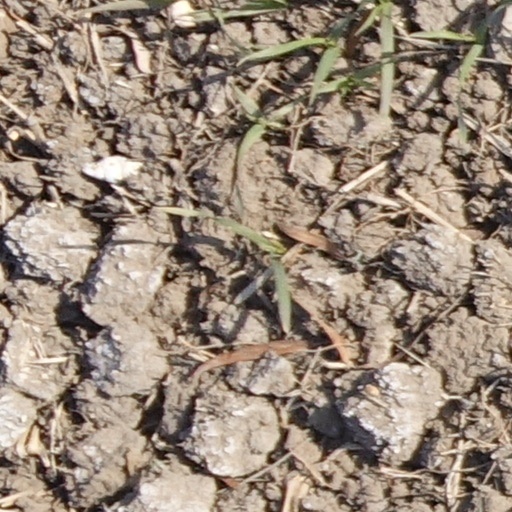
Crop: wheat